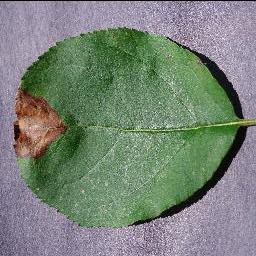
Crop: apple
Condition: black_rot